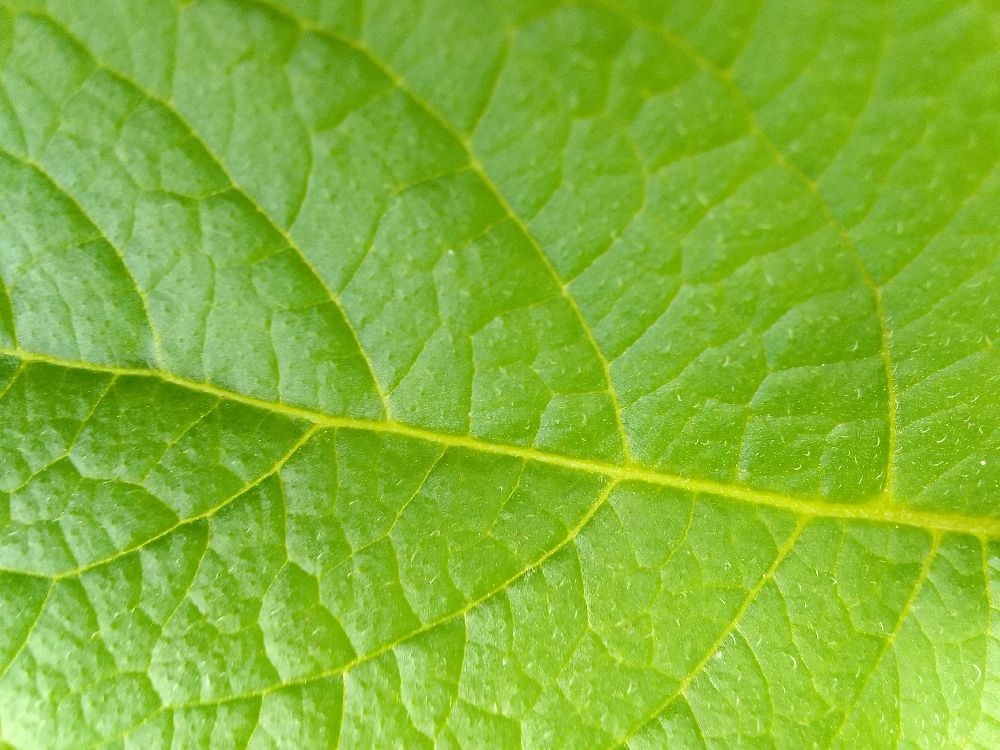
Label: Healthy